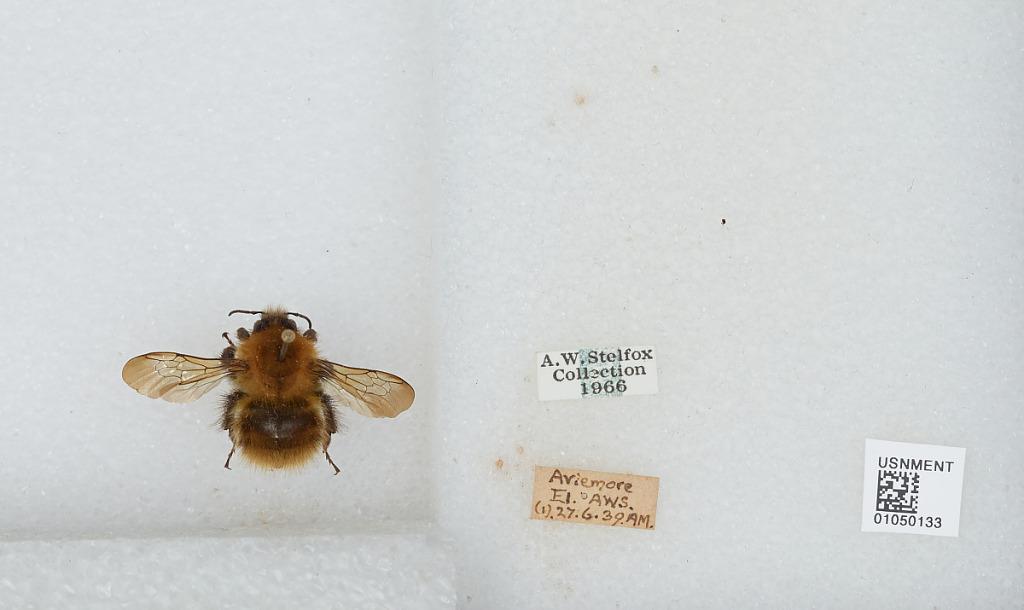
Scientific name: Bombus sp.
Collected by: A. S. & EI
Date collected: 1939-6-27
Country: United Kingdom
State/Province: Scotland
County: Highland
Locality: Aviemore
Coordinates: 57.1942, -3.8286